Bâtard-Montrachet

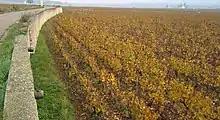
Bâtard-Montrachet in autumn.

Bâtard-Montrachet is an "Appellation d'origine contrôlée" (AOC) and Grand Cru vineyard for white wine from Chardonnay in the Côte de Beaune subregion of Burgundy. It is located within the communes of Puligny-Montrachet and Chassagne-Montrachet. Bâtard-Montrachet borders on the Grand Cru vineyard Montrachet in the west, on Bienvenues-Bâtard-Montrachet in the east/northeast and on Criots-Bâtard-Montrachet in the south. In terms of the Côte d'Or hillside, Bâtard-Montrachet is located below Montrachet, with the Route des Grands Crus running between the two vineyards. The AOC was created in 1937.